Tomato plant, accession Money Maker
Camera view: horizontal (90 deg, fisheye); turntable rotation: 30 degrees
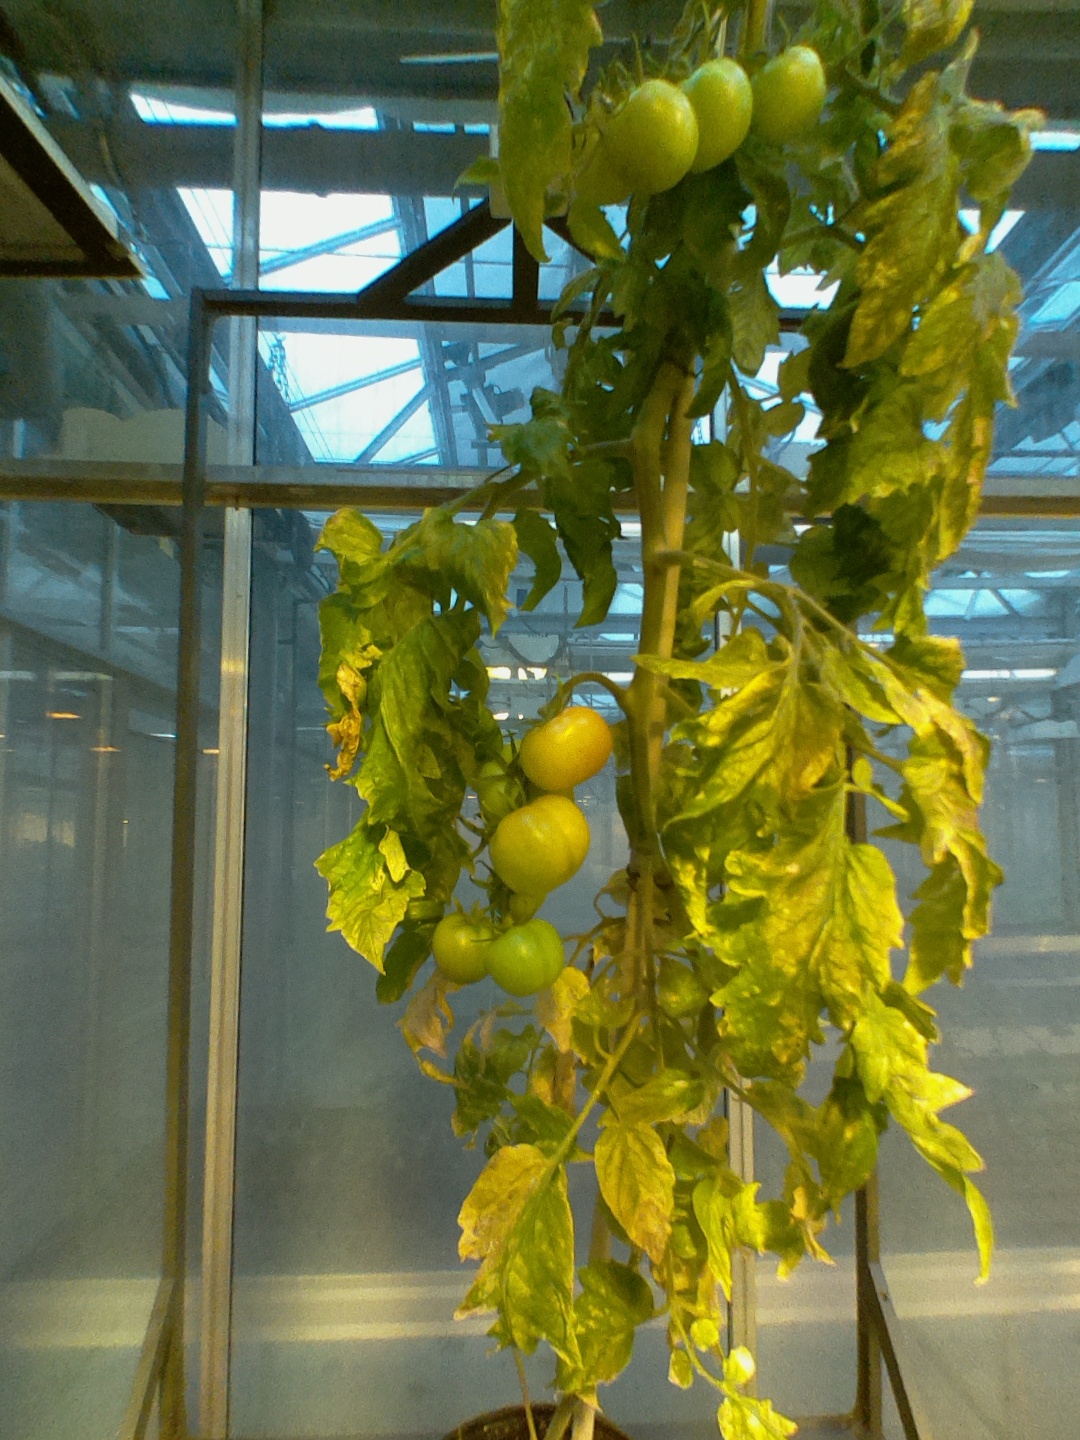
BBCH growth stage 80: fruits start showing typical ripe color (orange -> red)